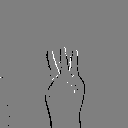
ASL letter: w